Birth control in Africa

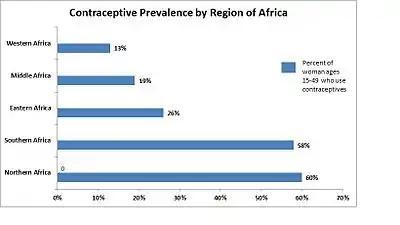
Notes: Estimates are based on the data available between 1998 and 2007. These percentages refer to women who are married or in a union. Northern Africa: Algeria, Egypt, Libya, Morocco, Sudan, Tunisia. Western Africa: Benin, Burkina Faso, Cape Verde, Côte d'Ivoire, Gambia, Ghana, Guinea, Guinea-Bissau, Liberia, Mali, Mauritania, Niger, Nigeria, Senegal, Sierra Leone, Togo. Eastern Africa: Burundi, Comoros, Djibouti, Eritrea, Ethiopia, Kenya, Madagascar, Malawi, Mauritius, Mozambique, Rwanda, Somalia, Tanzania, Uganda, Zambia, Zimbabwe. Middle Africa: Angola, Cameroon, Central African Republic, Chad, Congo, Democratic Republic of Congo, Gabon, São Tomé and Príncipe. Southern Africa: Botswana, Lesotho, Namibia, South Africa, Swaziland

In Africa, 24% of women of reproductive age have an unmet need for modern contraception. Low rates of contraceptive use are most prevalent in Sub-Saharan African countries.